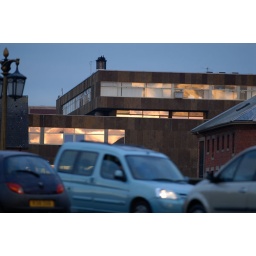
Looking across the bridge over the river Severn at Worcester